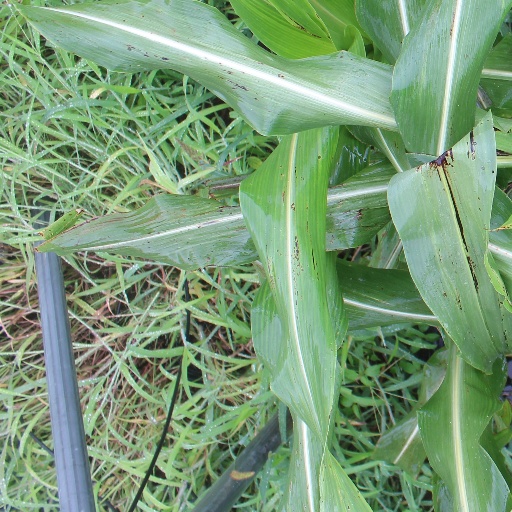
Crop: sorghum